1986 Ibero-American Championships in Athletics

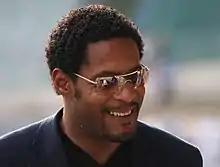
Javier Sotomayor won his first senior international gold medal in the high jump at 18

The 1986 Ibero-American Championships (Spanish: II Campeonato Iberoamericano de Atletismo) was an athletics competition which was held at the Estadio Pedro Marrero in Havana, Cuba from 27 to 28 September 1986. A total of 36 events, comprising 21 men's and 15 women's events, were contested by sixteen countries. It was the second edition of the Ibero-American Championships, and the first to be held in Latin America. The Chilean city of Valparaíso was initially chosen to host the event, but the competition was moved after organisation difficulties. High temperatures at the venue affected athletic performances, particularly in the longer distance events.